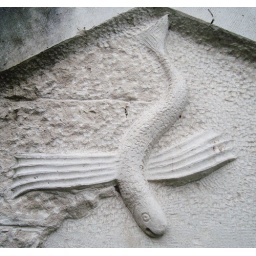
Stonehouse in June 2010 ... flying fish - curiouser and curiouser.